Before You Exit

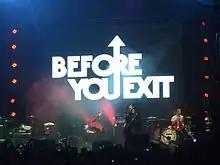
Before You Exit at Circuit Fest Manila in 2013

Before You Exit is an American pop rock band originally from Orlando, Florida, now based in Los Angeles, California. It consists of brothers Connor, Riley, and Toby McDonough.